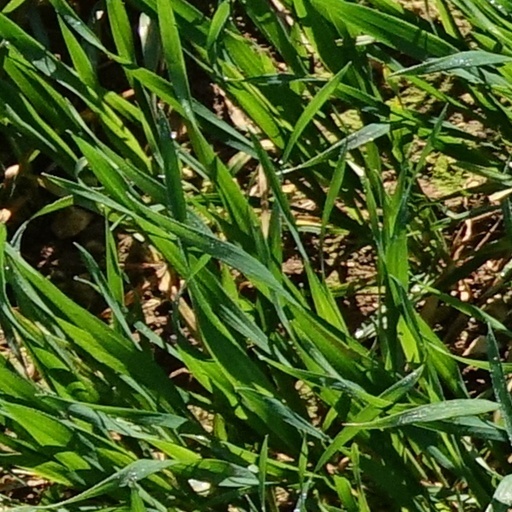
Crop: wheat